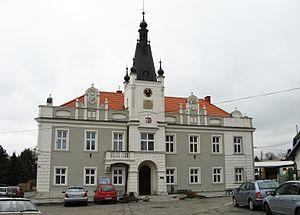
Pečky est une ville du district de Kolín, dans la région de Bohême-Centrale, en République tchèque. Sa population s'élevait à 4 814 habitants en 2020.